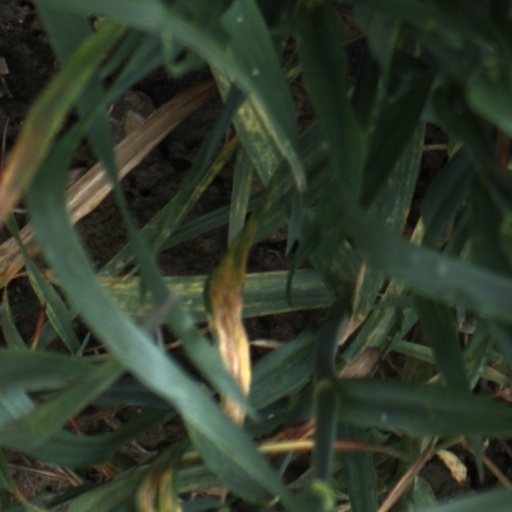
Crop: wheat